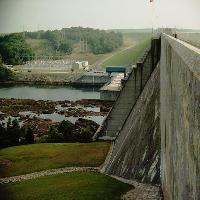
Weather: cloudy or overcast